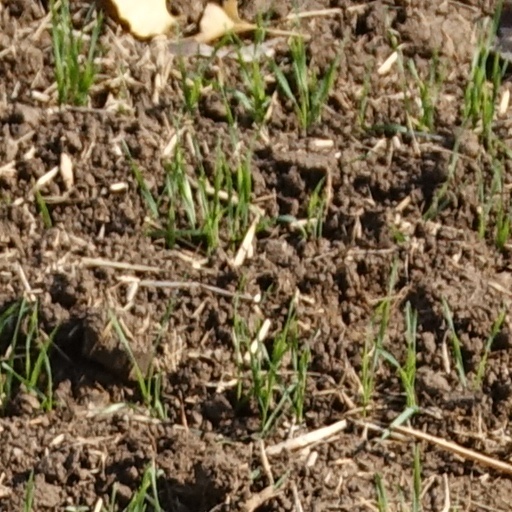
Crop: wheat